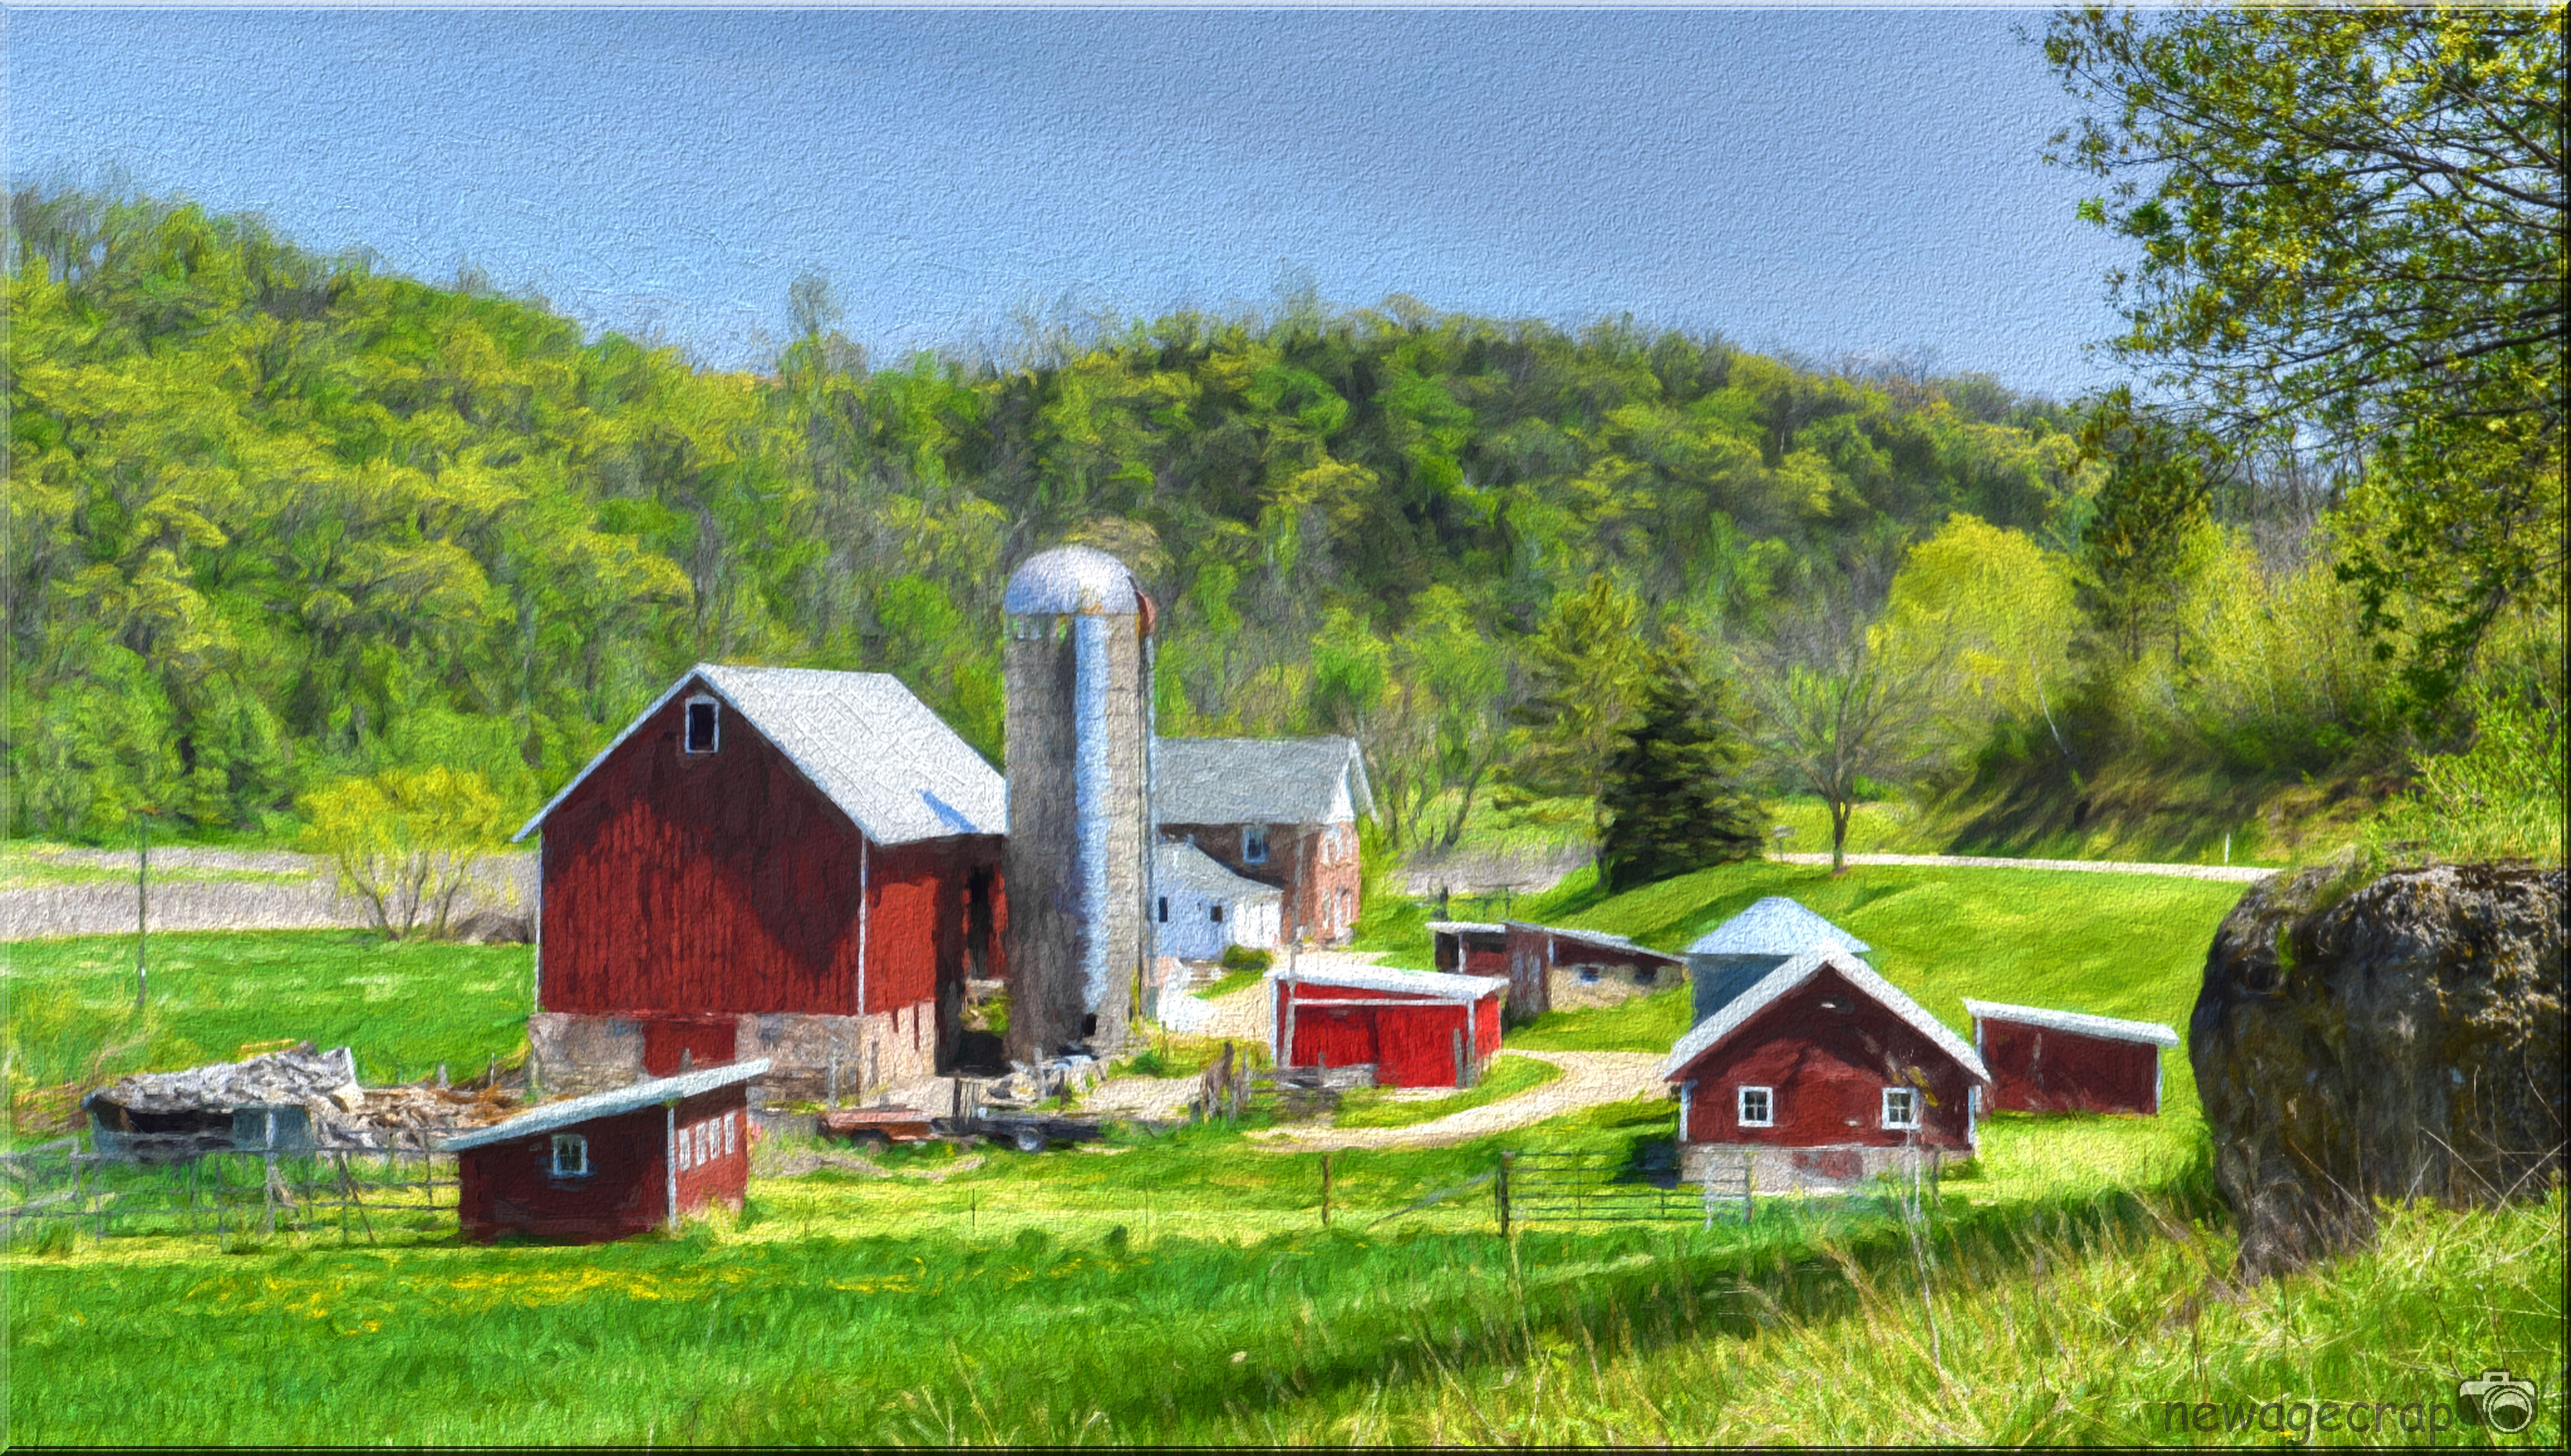
landscape, barn, rustic, rural, farming, farms, cool image, barns, cool photo, i, nikond3200, newagecrapphotography, wisconsinbarn, wisconsinbarns, wisconsinfarm, rusticwisconsin, ruralwisconsin, barnphoto, barnpicture, barnswisconsin, barnwisconsin, farmscenes, farmbuilding, wisconsin, topazimpression, danecountywisconsin, may2016